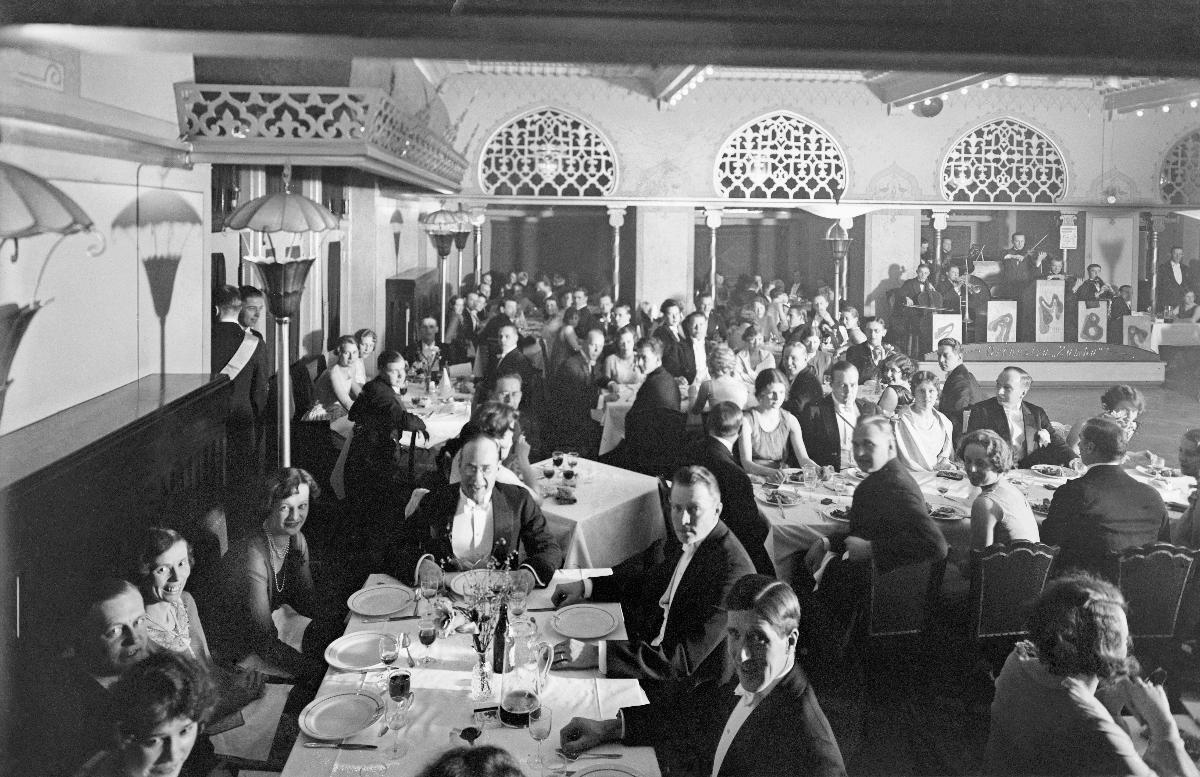
Juhlatanssiaiset Ravintola Pörssissä
Festbal i Restaurang Börs; Jubilee ball at Restaurant Börs
sisällön kuvaus: Akademiska Sångföreningenin 100-vuotisjuhlat. Juhlatanssiaiset Grand Restaurant Börsissä Helsingissä 4.4.1930. content description: The 100th Anniversary of the choir Akademiska Sånföreningen. Jubilee ball at Grand Restaurant Börs in Helsinki 4.4.1930. innehållsbeskrivning: Akademiska Sångföreningens 100 årsjubileum. Festbal i Grand Restaurant Börs, Helsingors 4.4.1930.
Kuvaaja: Sundström, Hugo, kuvaaja
Vuosi: 1930
Paikka: Suomi, Uusimaa, Helsinki
Aiheet: juhlat; päivälliset (ateriat); ravintolat; ihmiset; celebrations; restaurants; people; banquets; HBL; dinners (meals); fester; middagar (måltider); restauranger; människor (släkte); banketter; människor